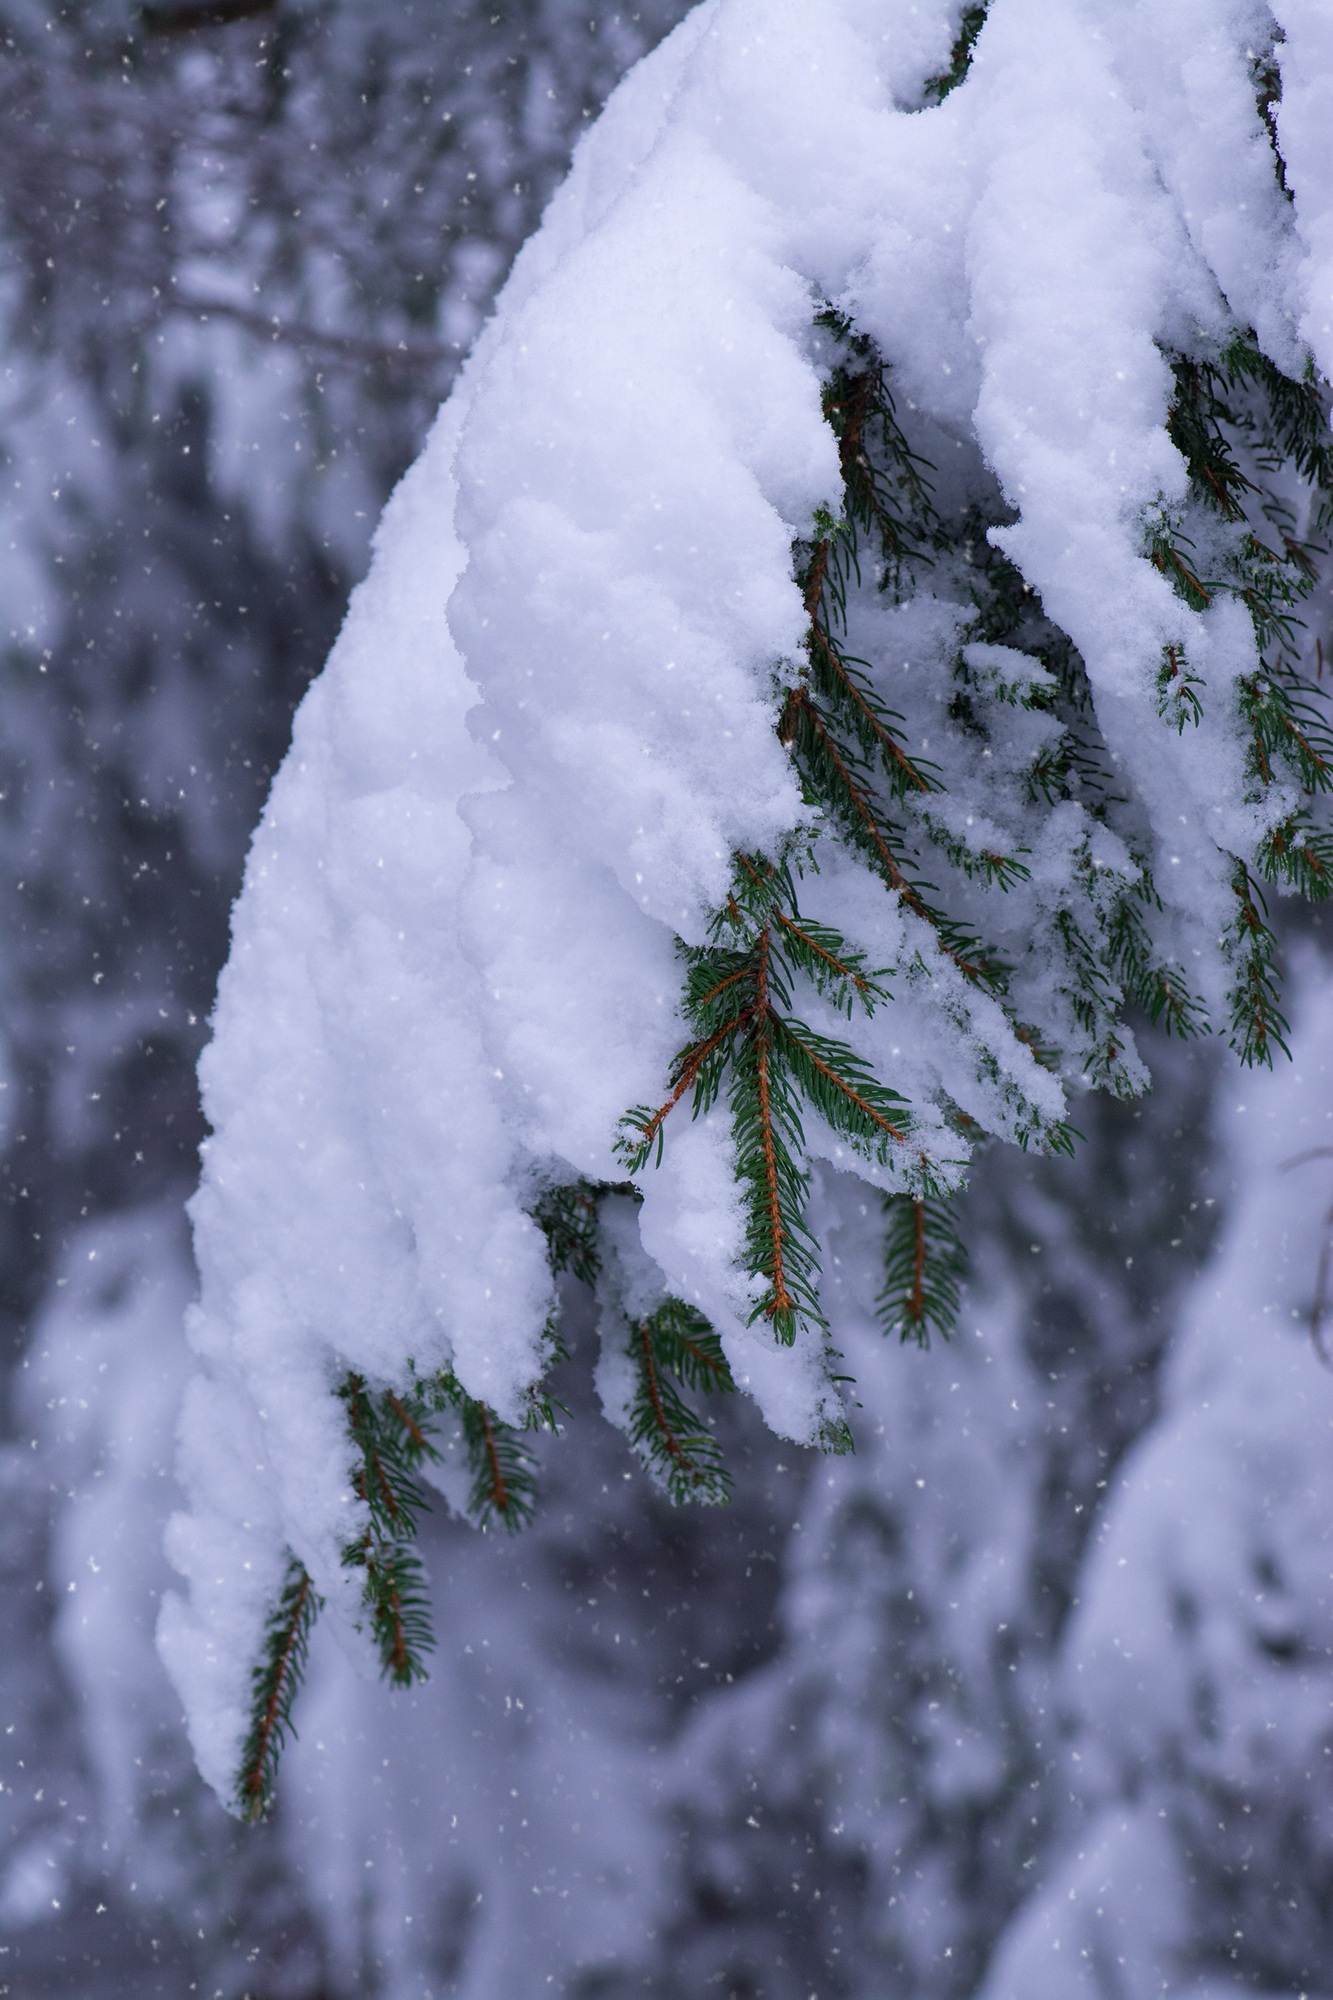
tree, nature, branch, snow, cold, winter, frost, ice, weather, snowy, fir, close, season, holly, branches, periwinkle, conifers, wintry, freezing, winter time, covered branches, woody plant, geological phenomenon